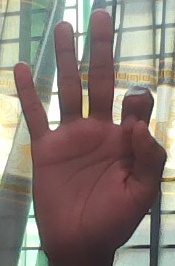
ASL sign: 9